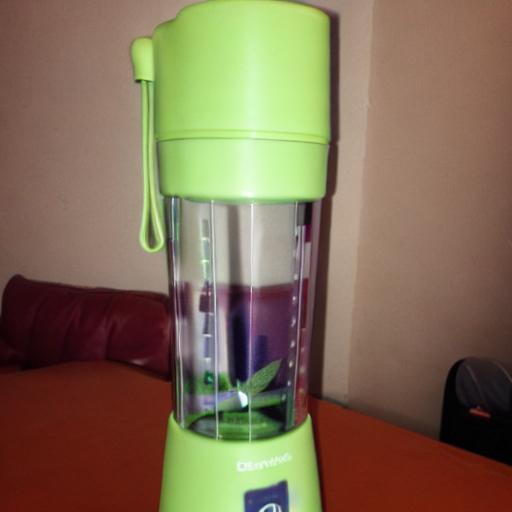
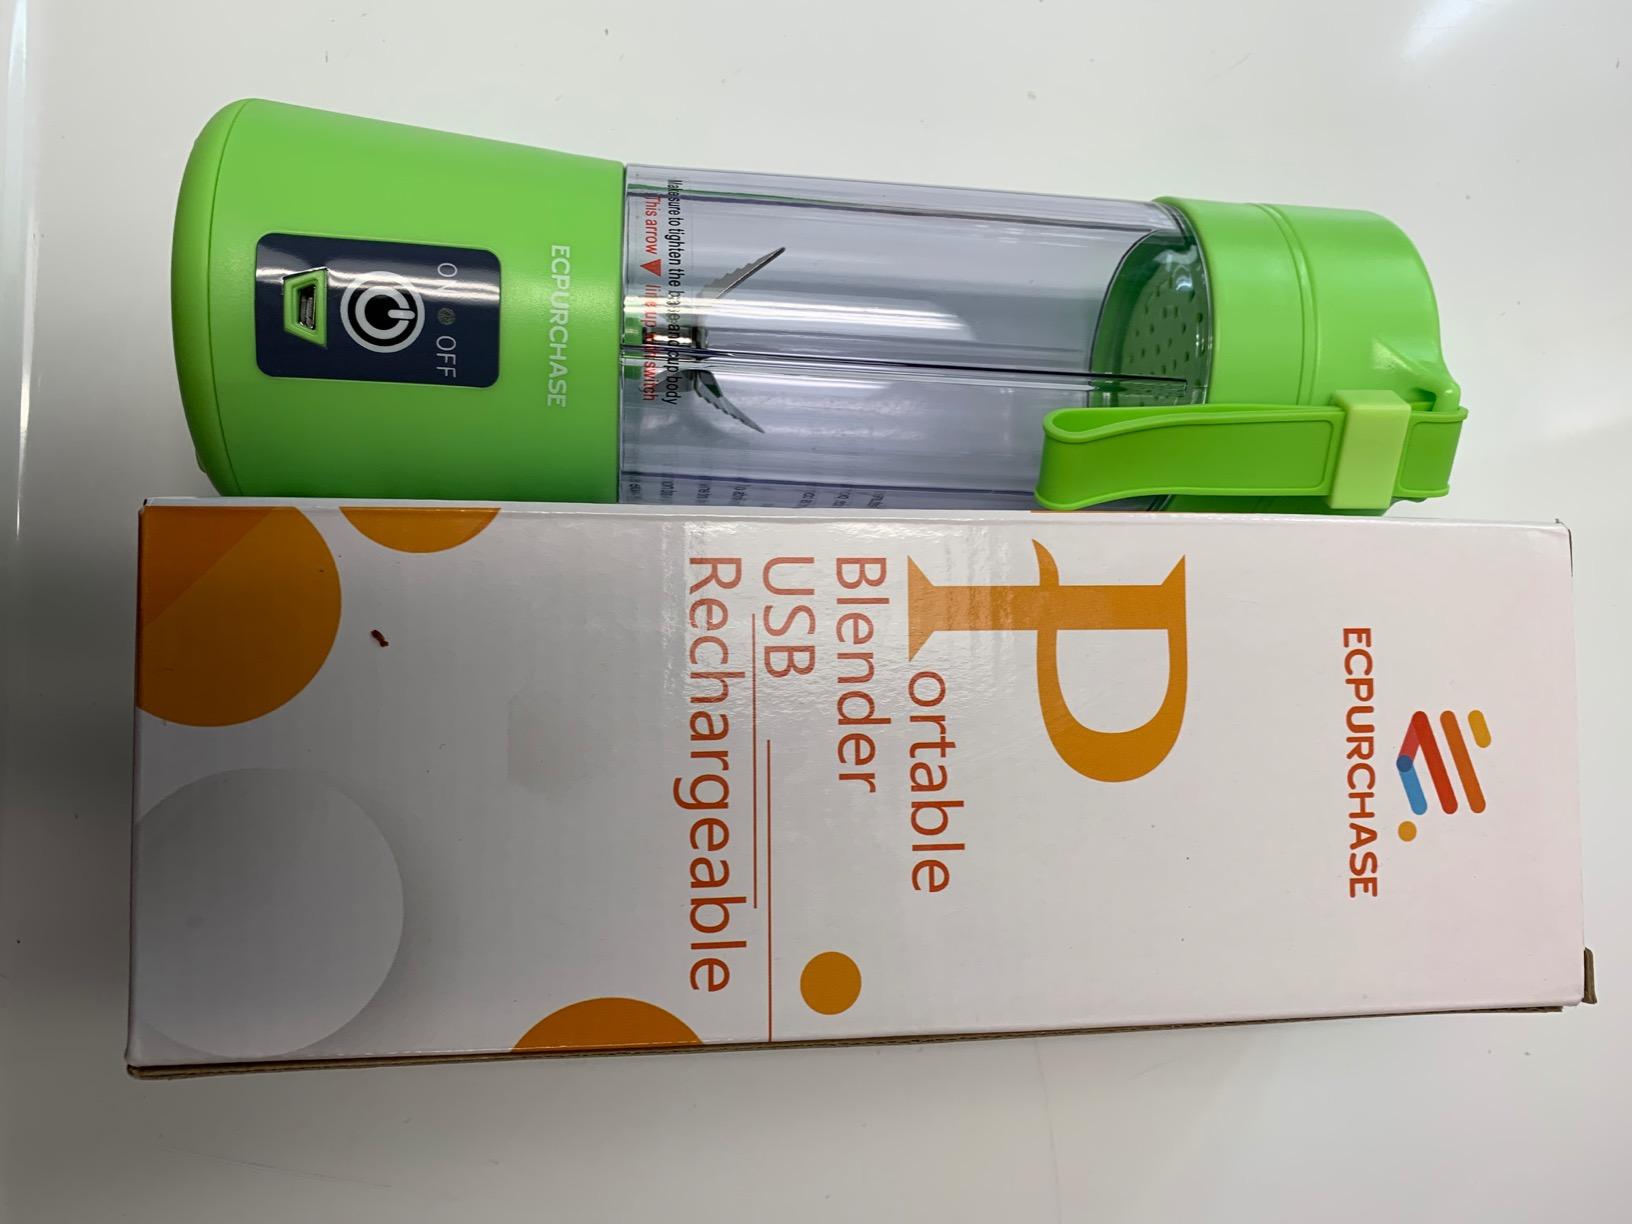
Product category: items_blender
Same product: no